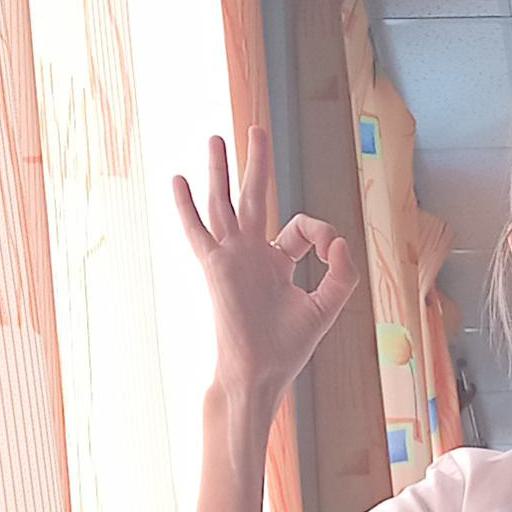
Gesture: ok